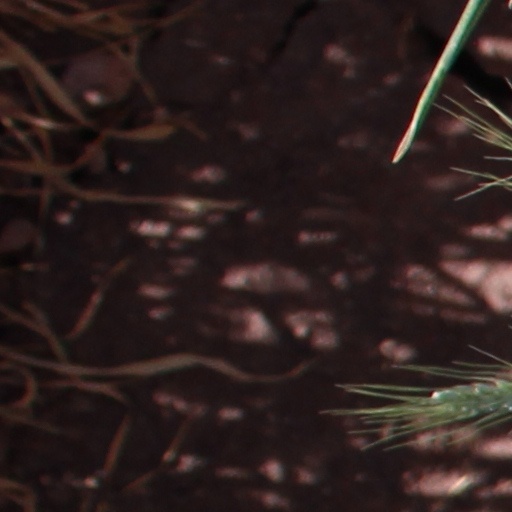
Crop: wheat